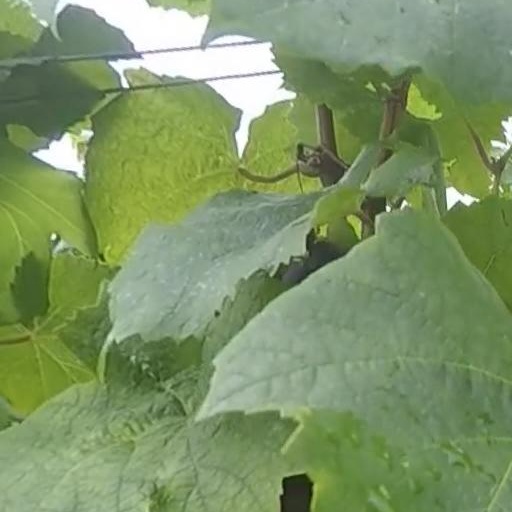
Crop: grape